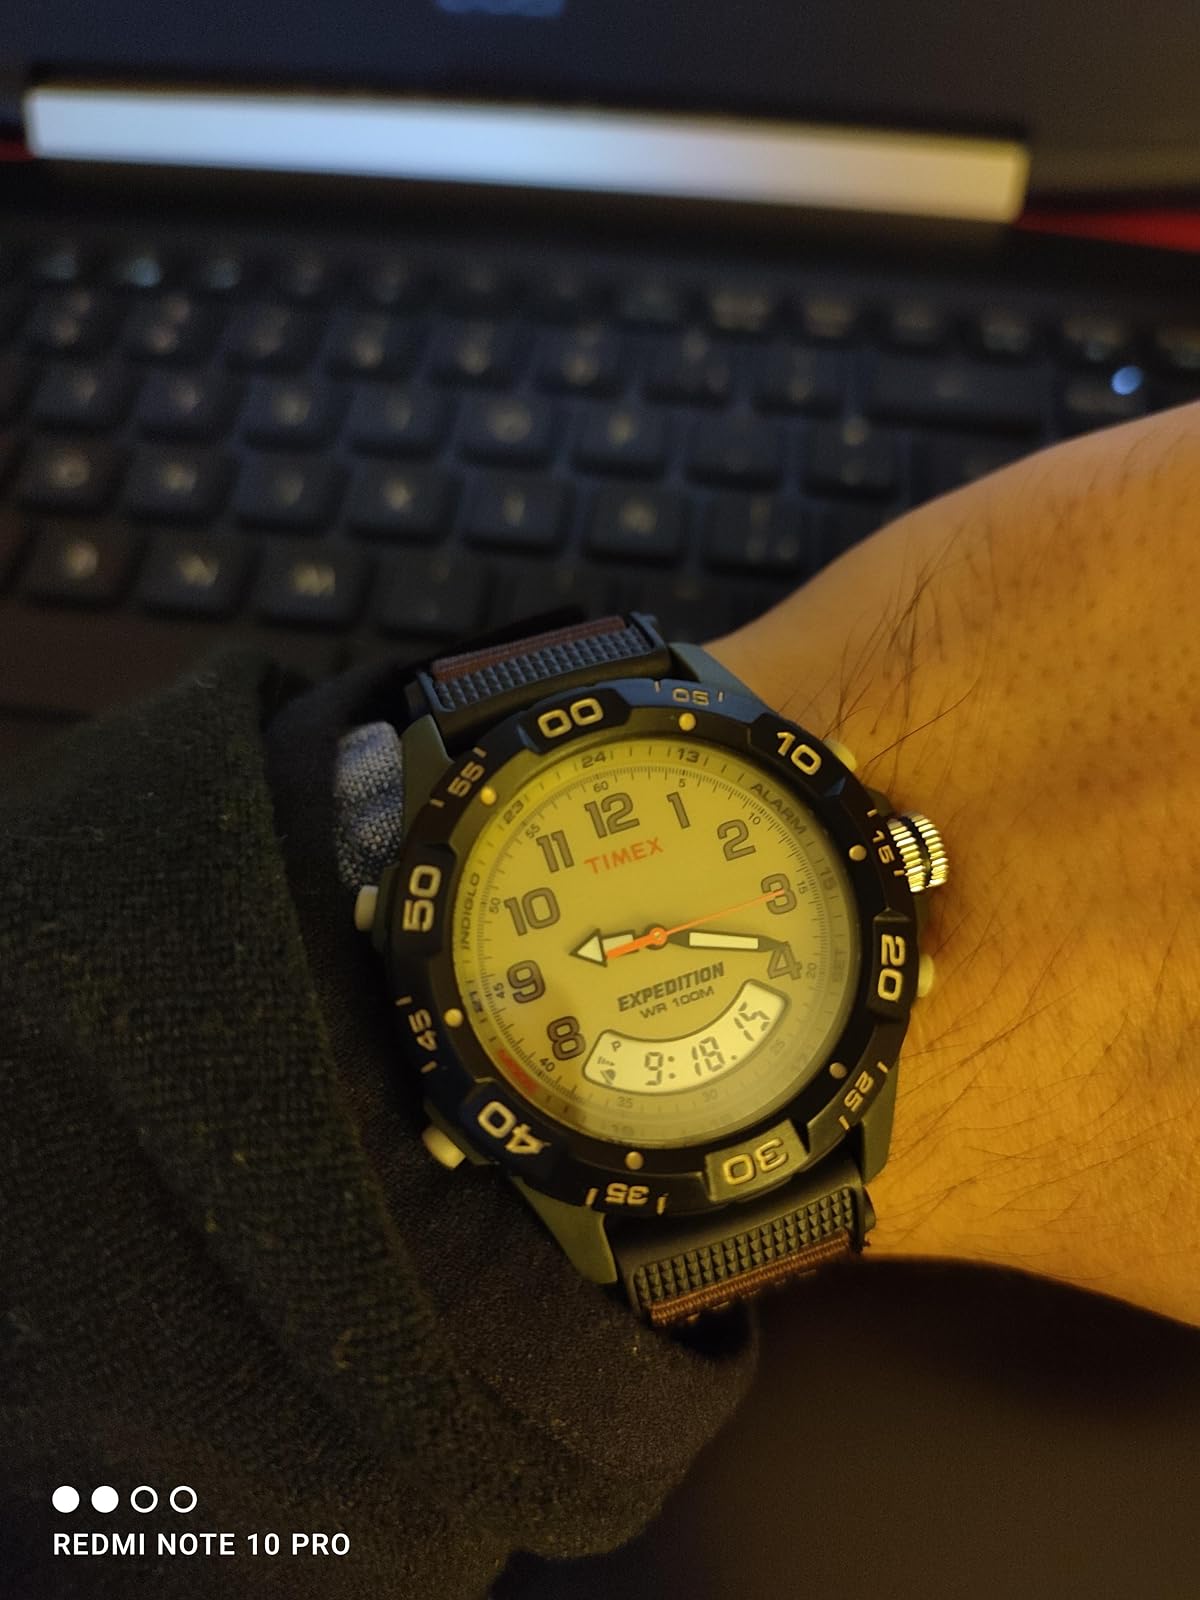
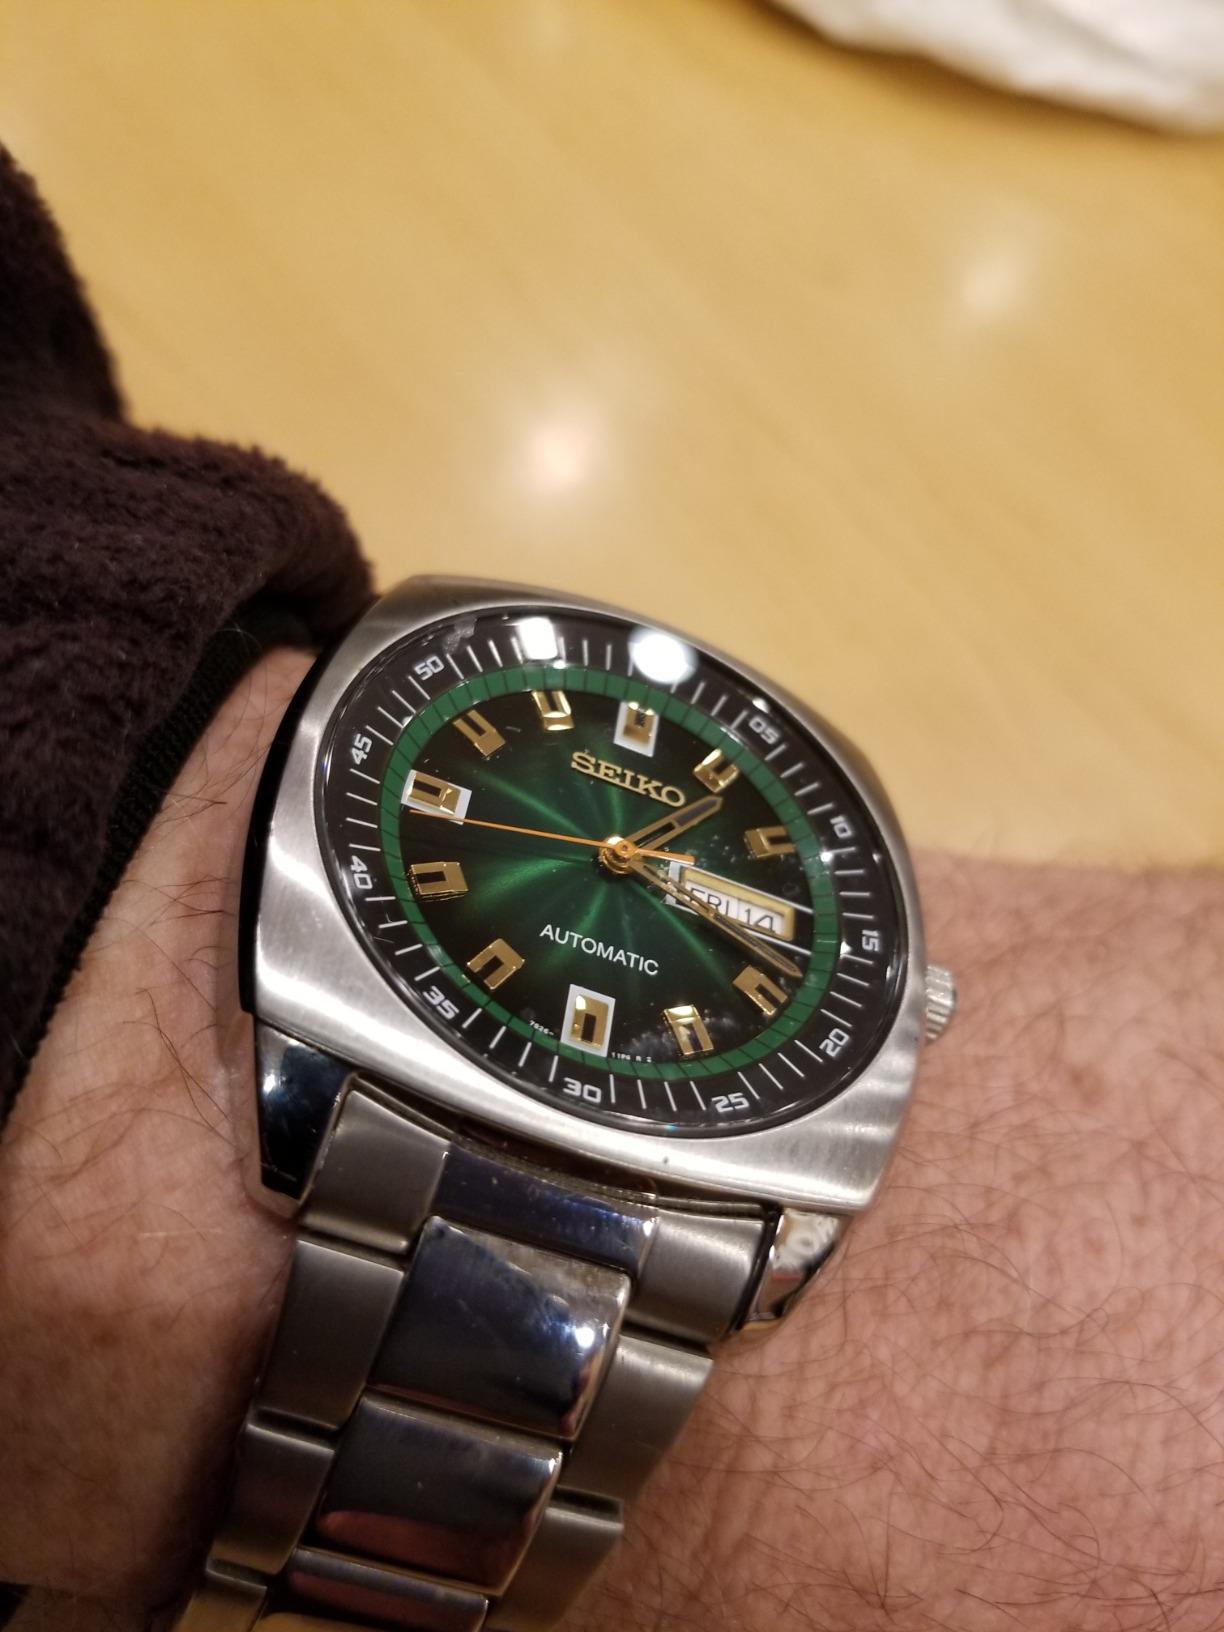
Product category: accessories_watch
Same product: no